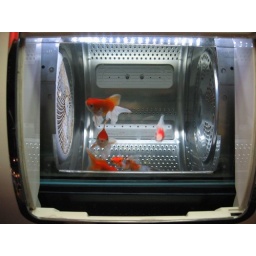
fish in washing machine